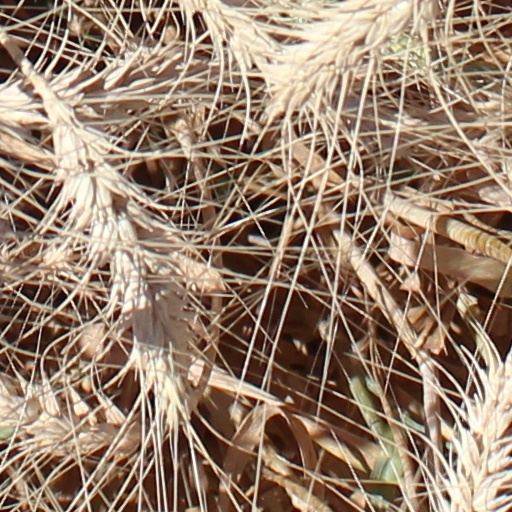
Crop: wheat